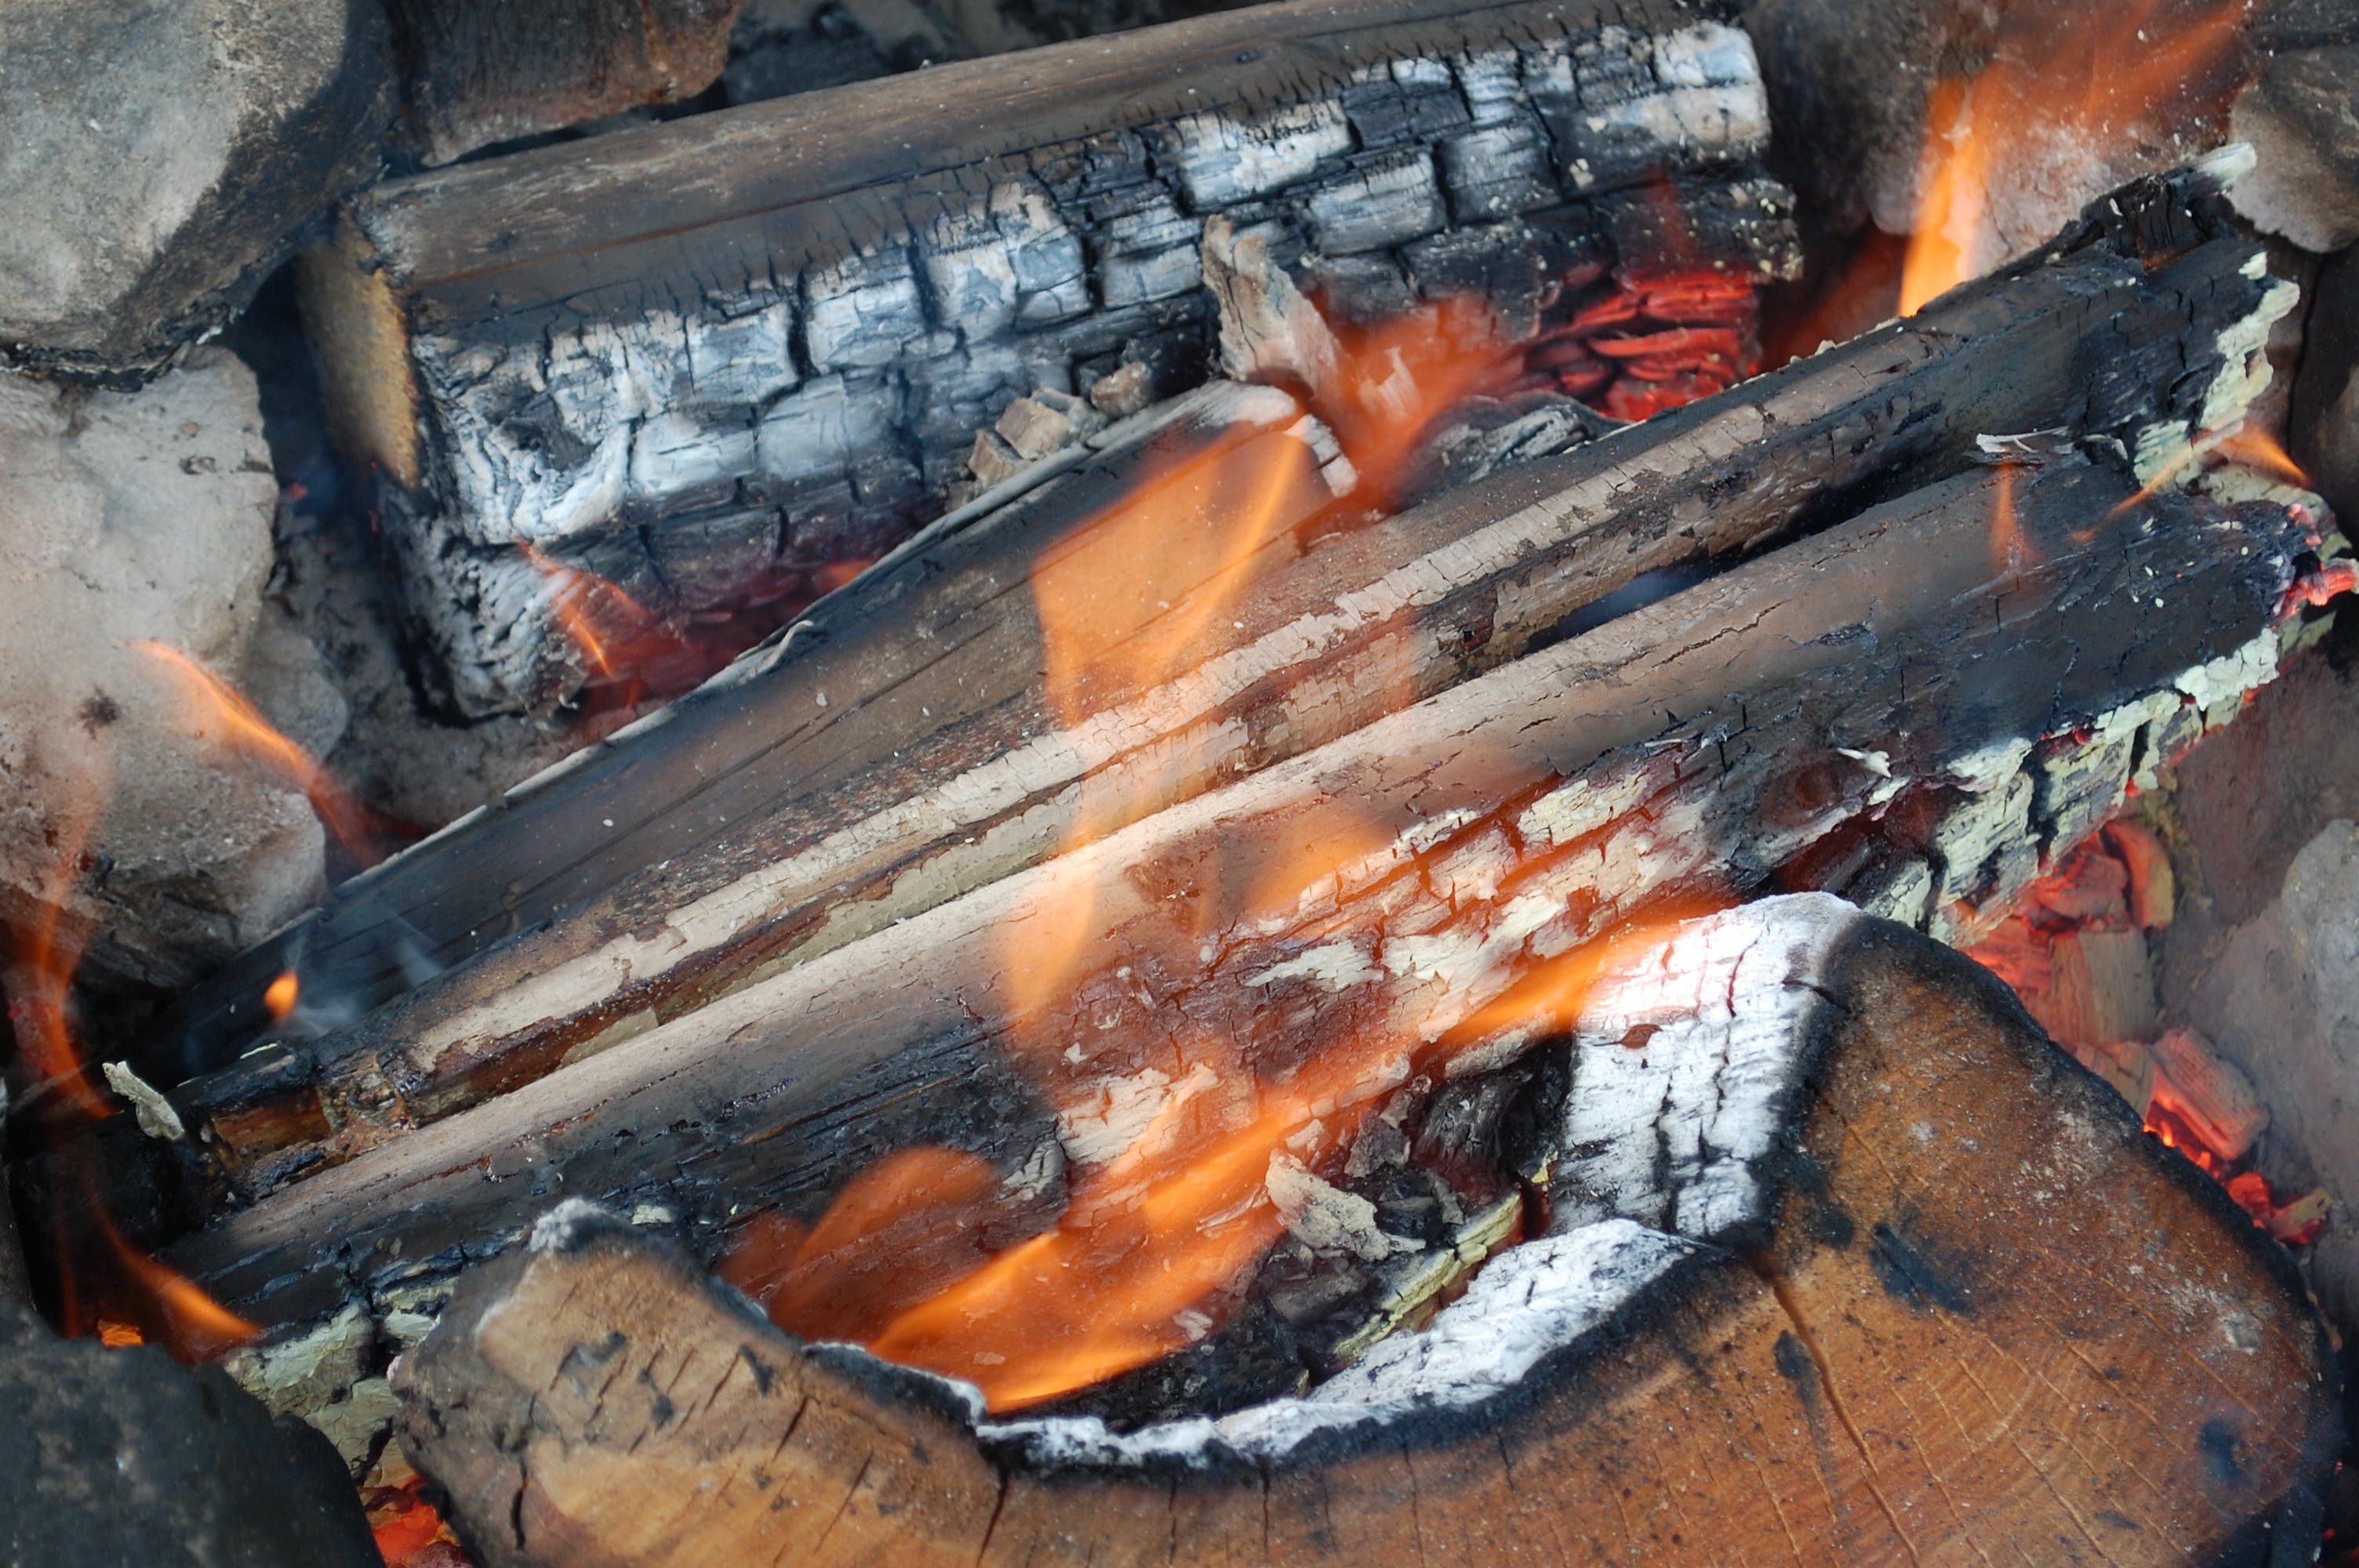
forest, light, wood, night, warm, smoke, asphalt, rust, vehicle, natural, flame, fire, fireplace, firewood, bonfire, heat, burn, hot, forge, fuel, metalworking